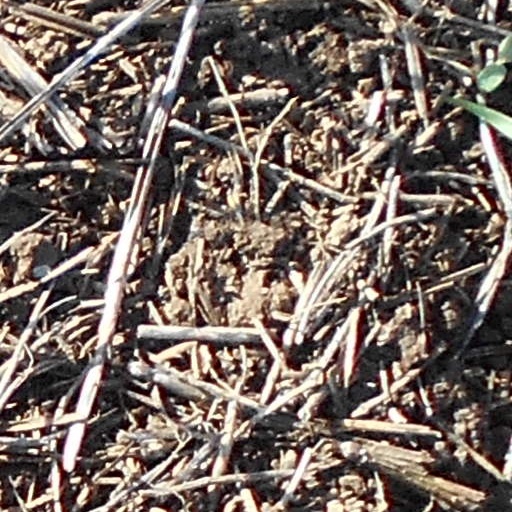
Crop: wheat